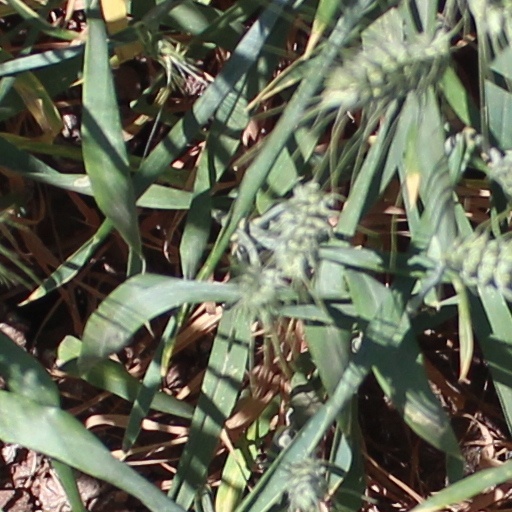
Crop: wheat